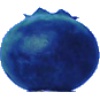
Label: huckleberry